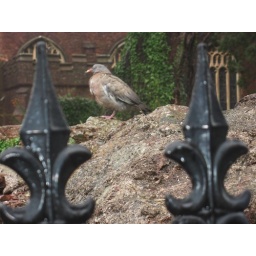
Recovering from the downpour a bedraggled pigeon sits on a rock in Paignton Devon